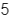
Number: 5